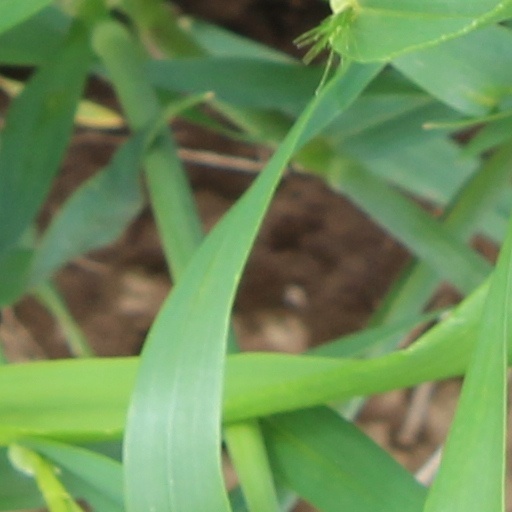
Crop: wheat